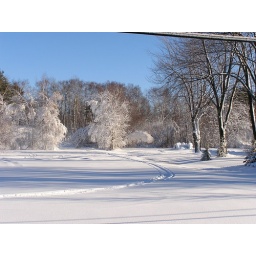
skidow road in a field